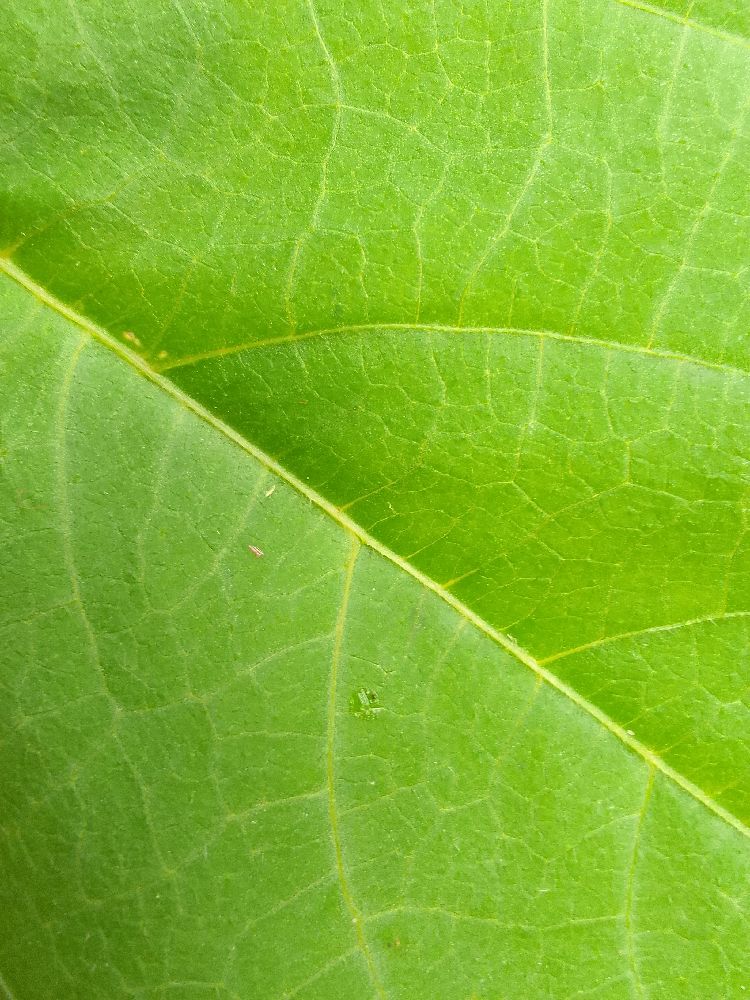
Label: healthy